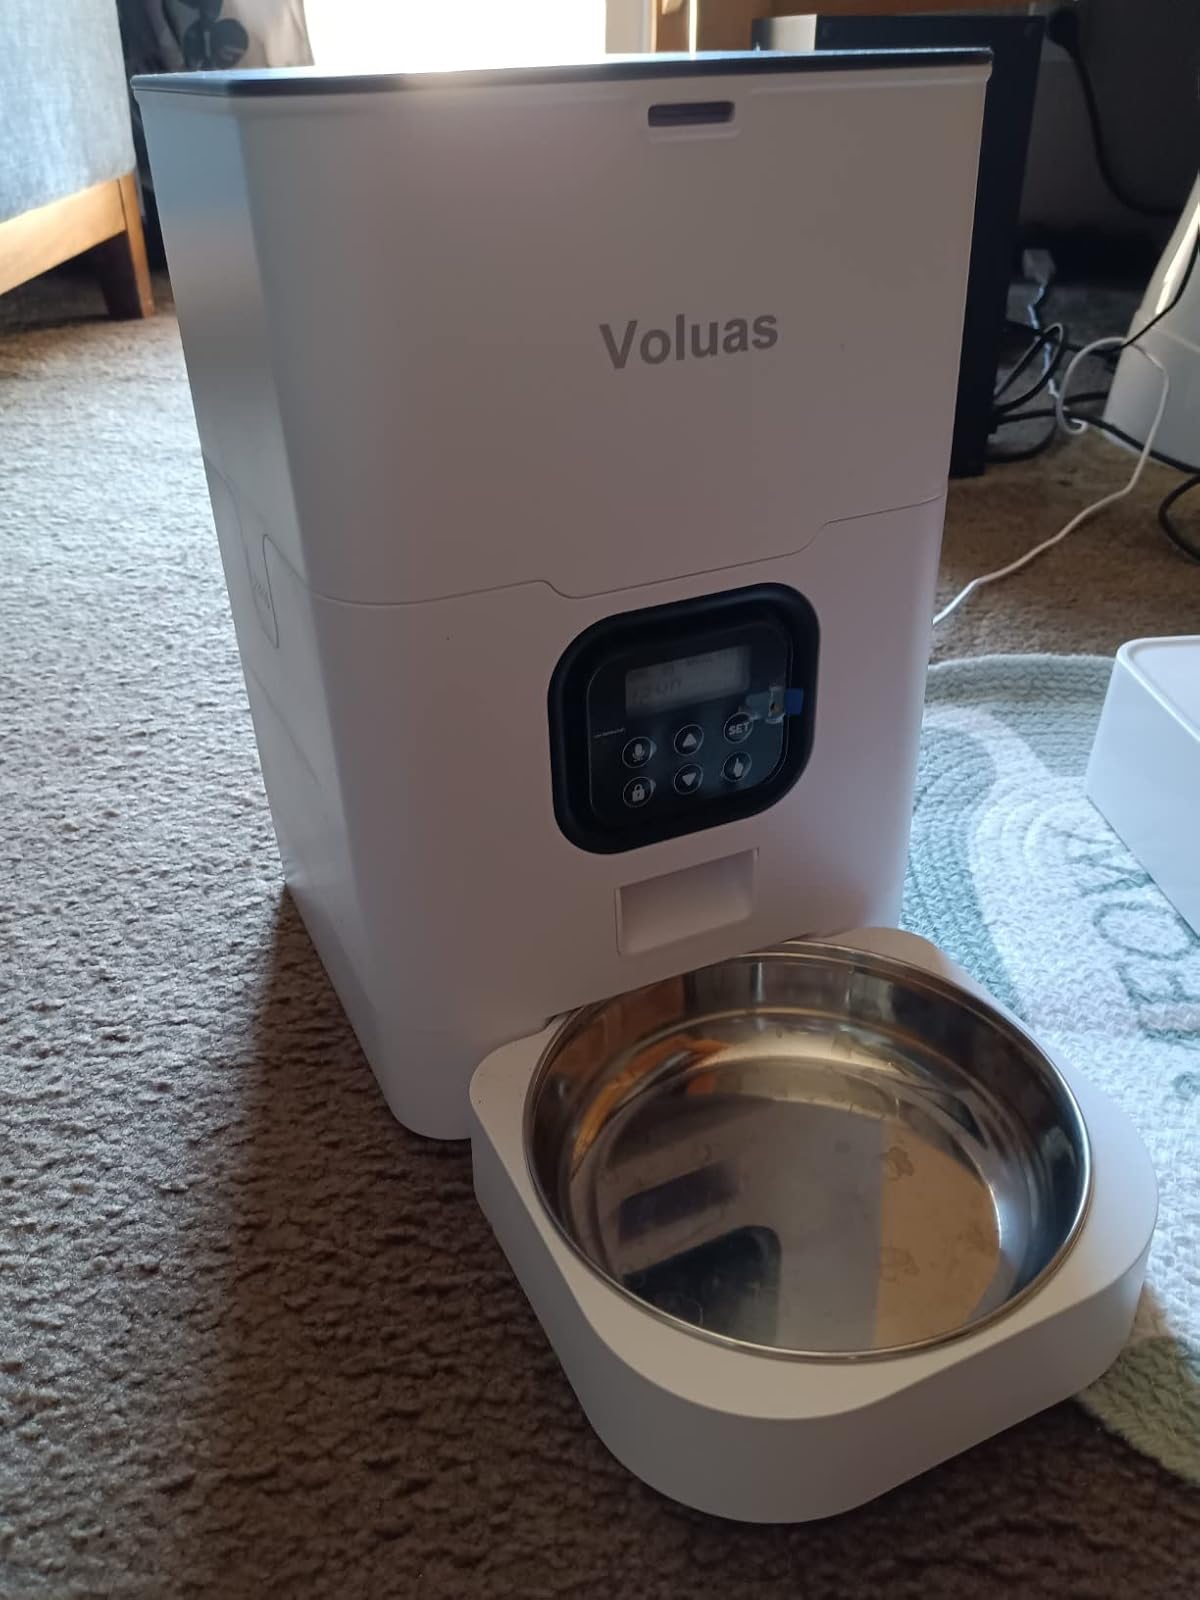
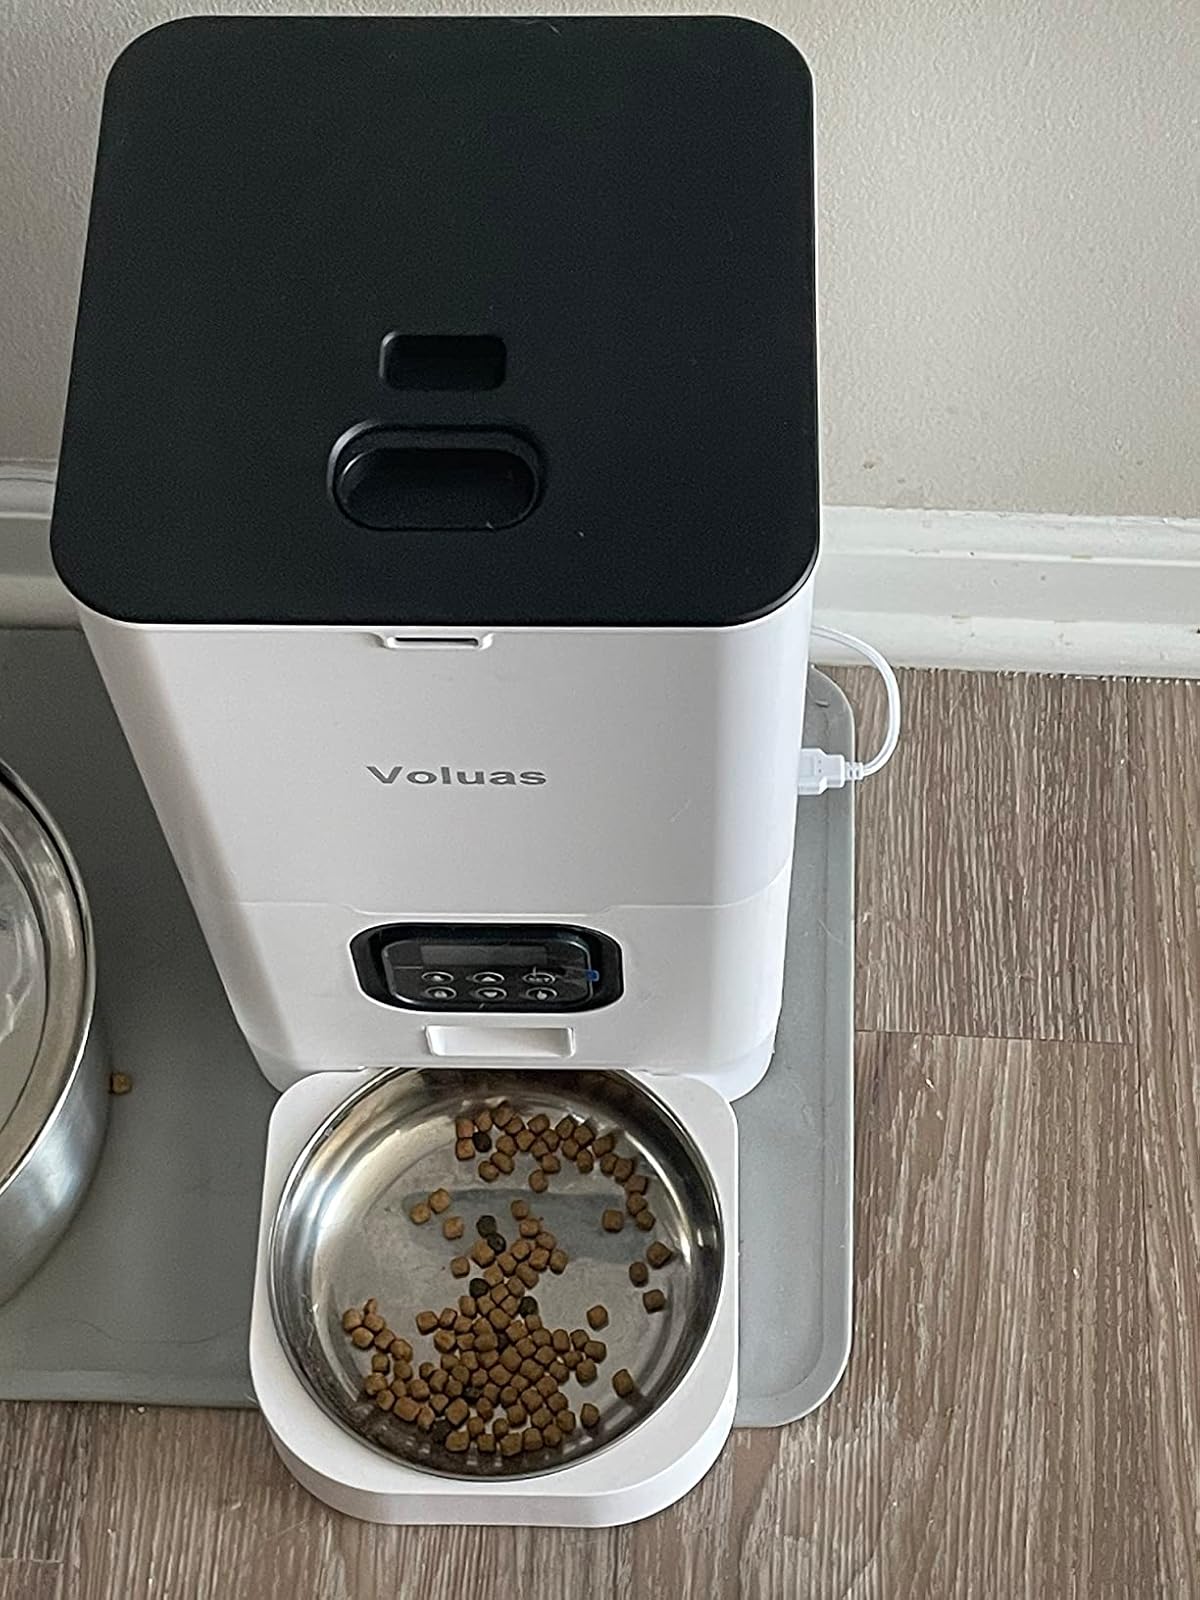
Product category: items_feeder
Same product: yes